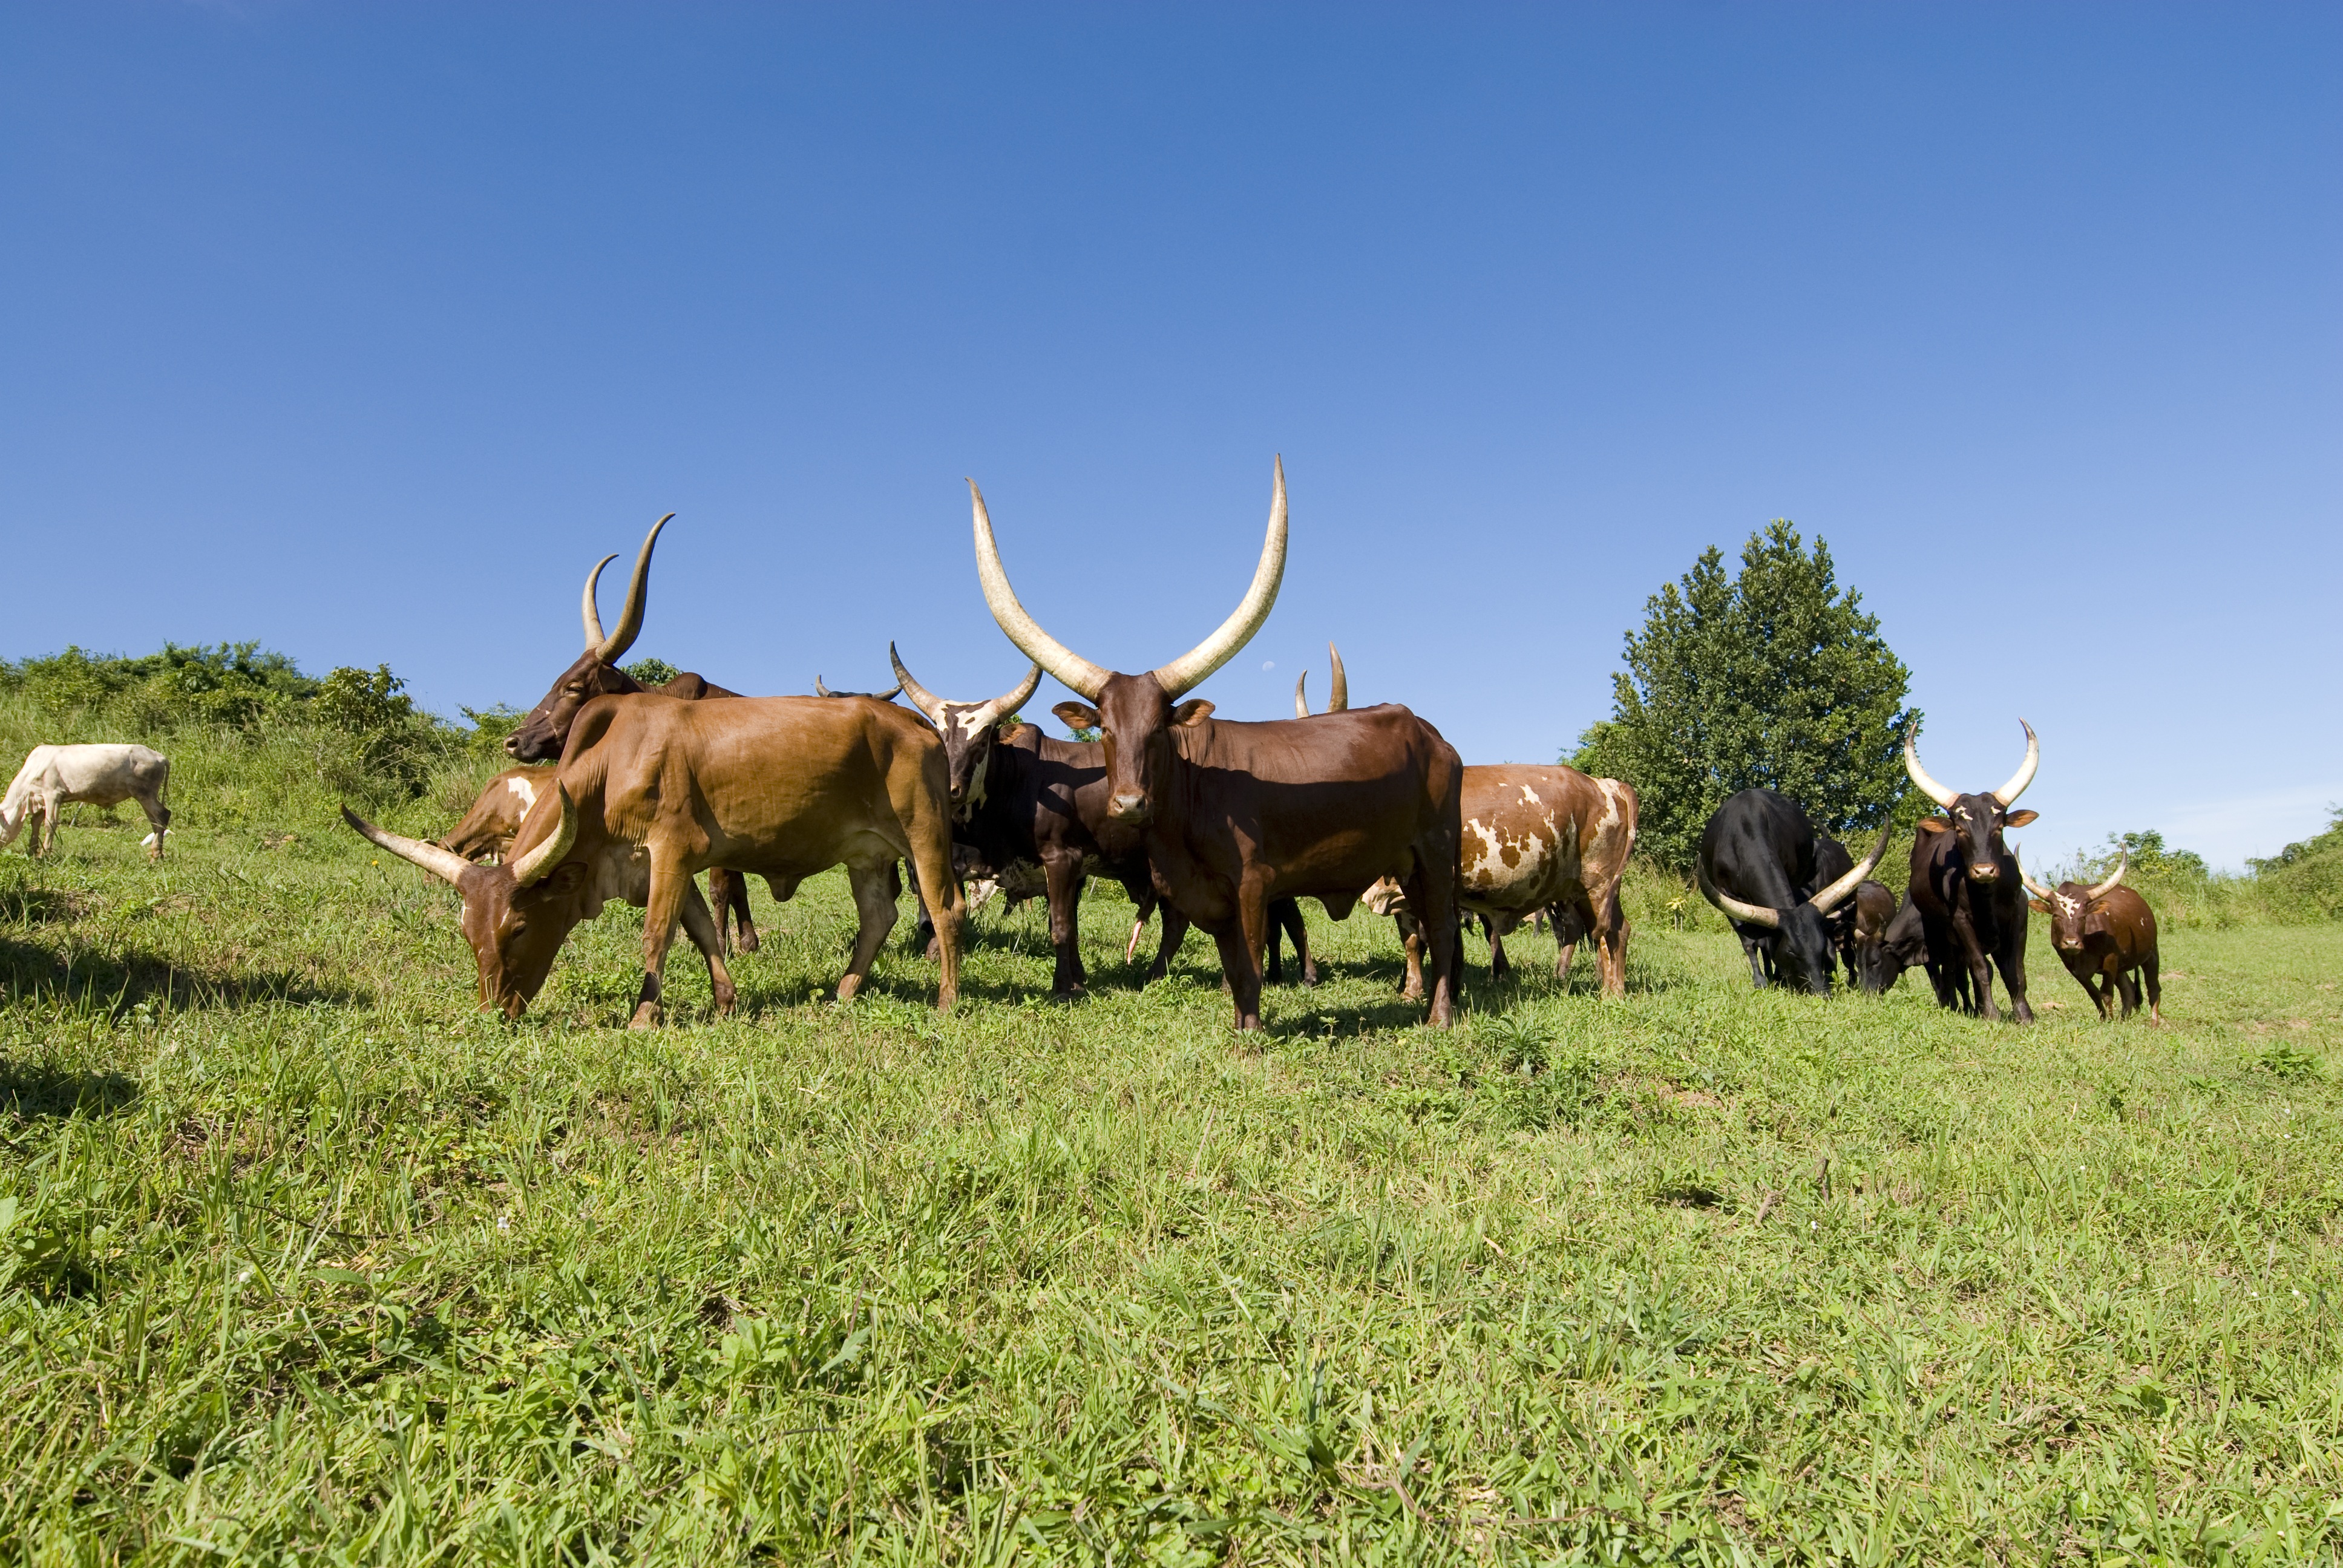
grass, farm, meadow, prairie, wildlife, cattle, herd, pasture, grazing, ranch, africa, mammal, beef, bovine, fauna, blue sky, cows, grassland, domestic, large, ecosystem, breed, elk, uganda, steppe, rural area, horned, pack animal, ankole watusi, natural environment, cattle like mammal, texas longhorn, long horns, ankole cows